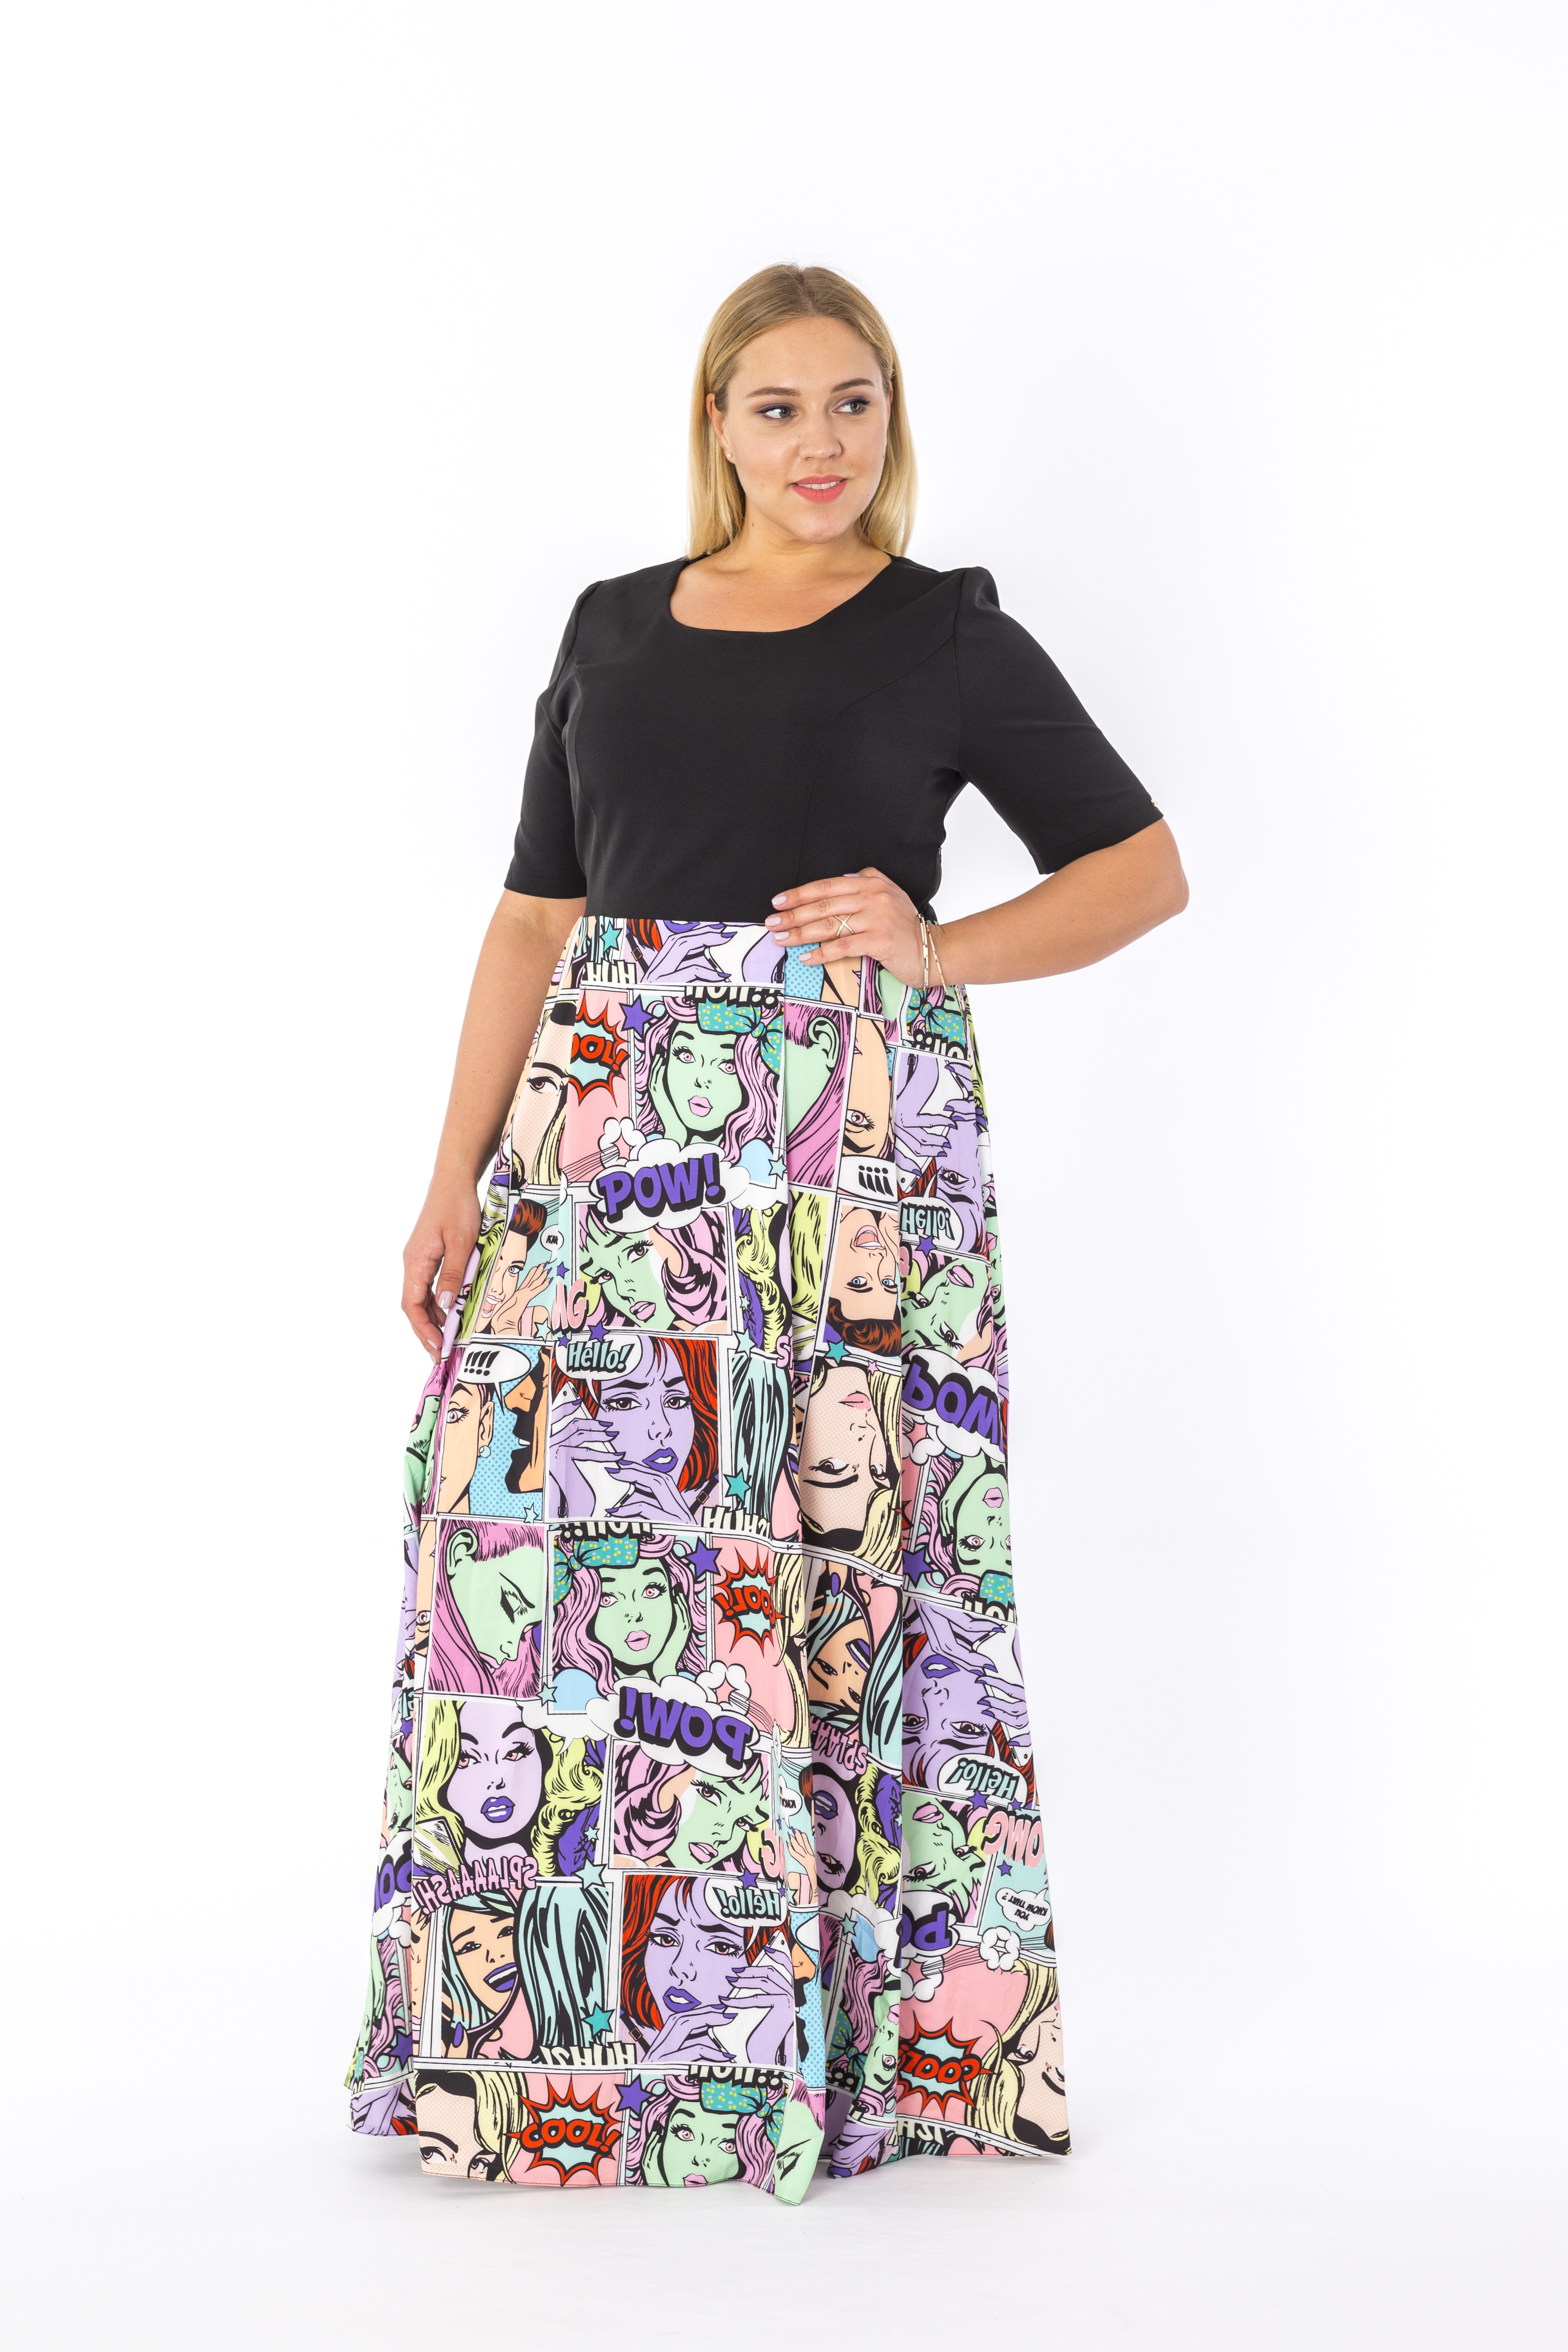
woman, pattern, model, spring, fashion, clothing, pink, textile, dress, design, xxl, style, magenta, dresses, abdomen, sleeve, big size, fashion for the full, day dress